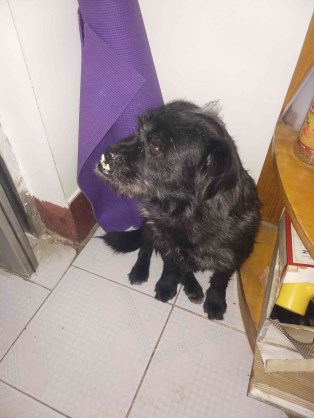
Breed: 3336-n000121-chinese_rural_dog